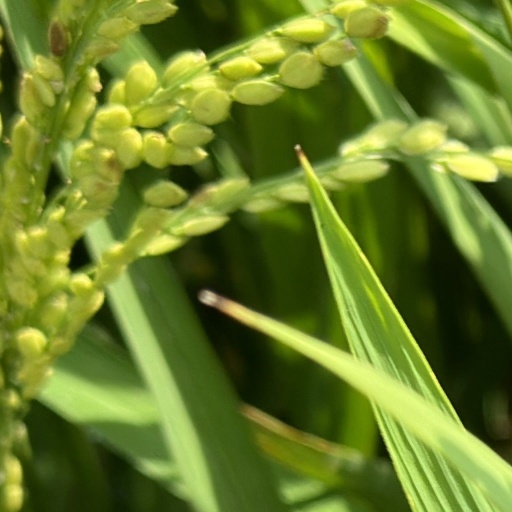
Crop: rice